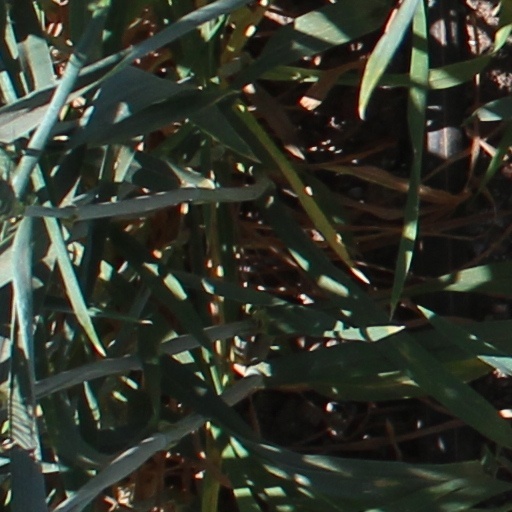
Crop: wheat